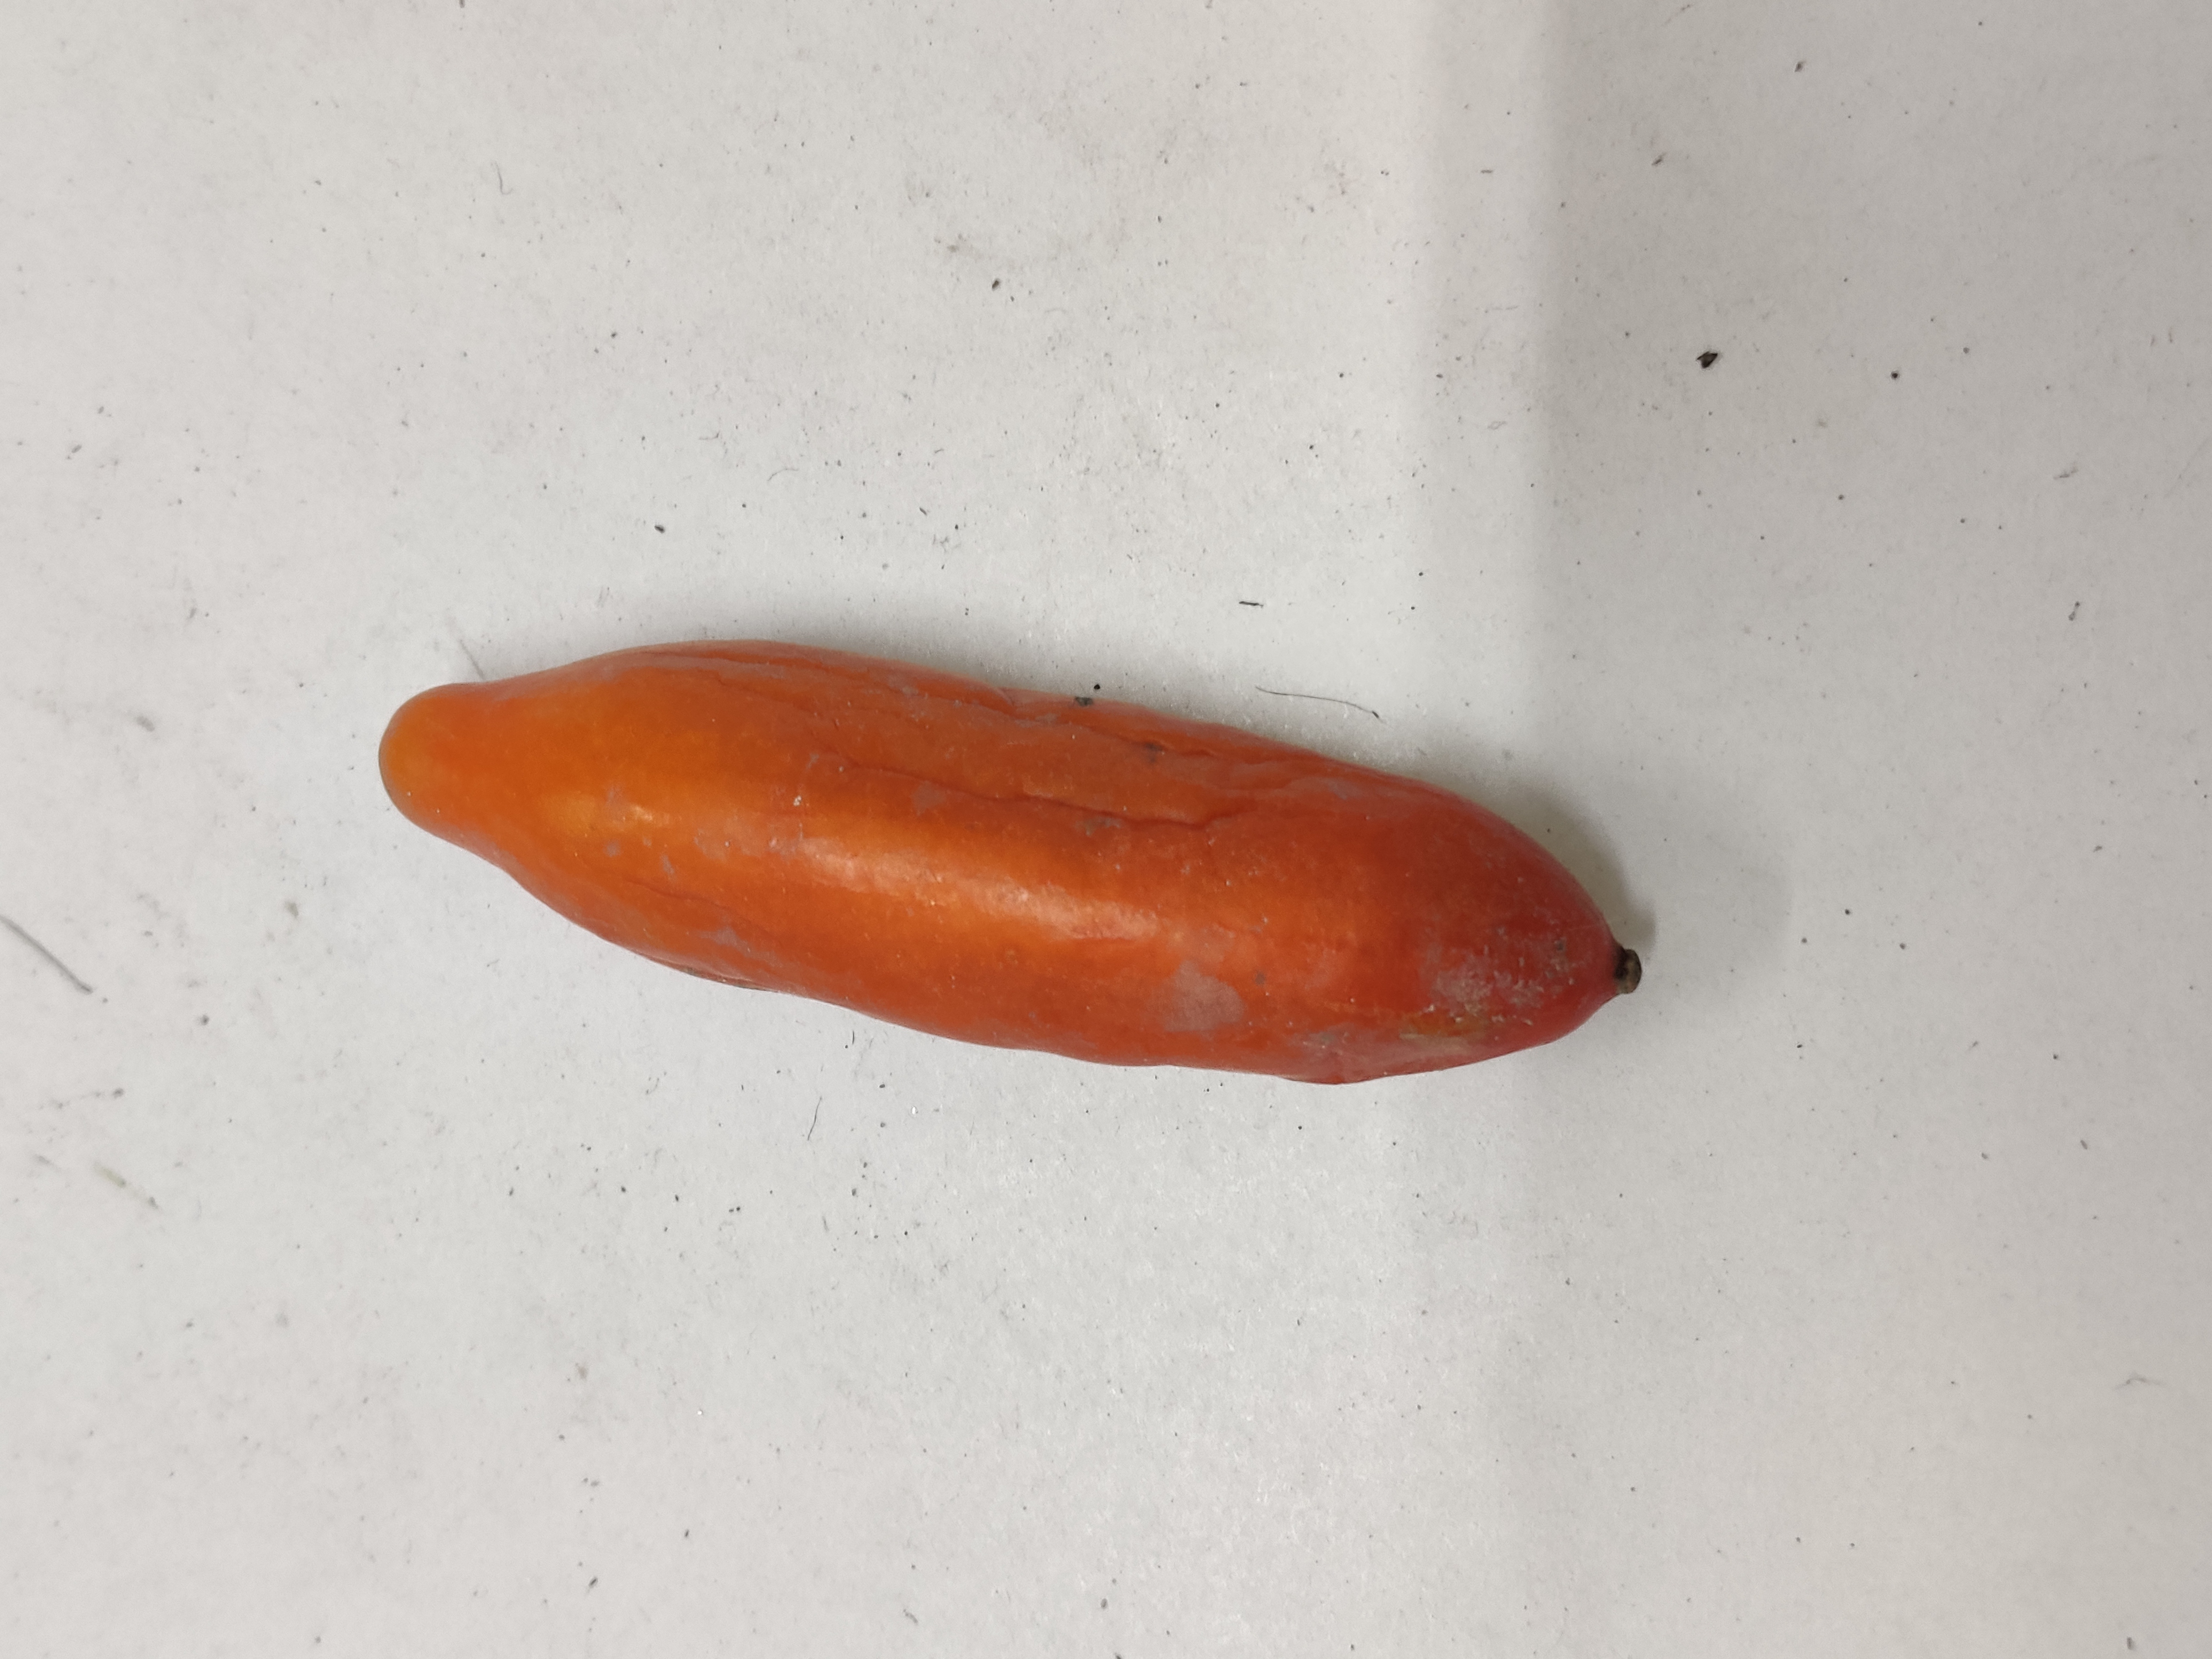
Crop: Ivy Gourd
Condition: Severely Damaged